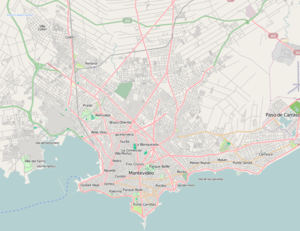
L'ambassade de France en Uruguay est la représentation diplomatique de la République française en Uruguay. Elle est située à Montevideo, la capitale du pays, et son ambassadeur est, depuis 2018, Hugues Moret.
L'Université de la République, est l'université d'État de l'Uruguay. Elle est située à Montevideo, et possède deux antennes universitaires, l'une à Salto et l'autre à Rivera.
Le palais Salvo est un édifice de la ville de Montevideo en Uruguay.
Le stade José Pedro Damiani, plus connu sous le nom de Las Acacias, est un stade de football basé à Montevideo, en Uruguay. Il peut accueillir jusqu'à 12 000 personnes.